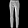
Label: Trouser